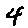
Label: 4